Bittersweet Fools

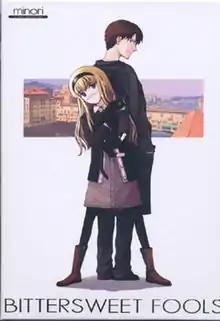
Windows box art featuring Tea and Alan

Bittersweet Fools is a visual novel eroge developed by Minori. It was ported to the Dreamcast and PlayStation 2 with H-content removed as part of the "Simple" series line of "ren'ai adventure" games. It is vol.1 on the Dreamcast and vol.9 on the PS2.